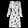
Label: Dress